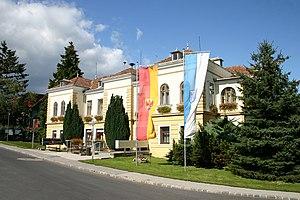
Bad Sauerbrunn est une commune d'Autriche, dans le Burgenland. Elle fait partie du district de Mattersburg.